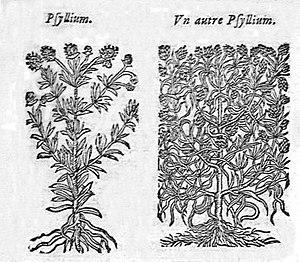
Psyllium Plantain pucier
Plantago afra est une plante herbacée de la famille des Plantaginaceae, croissant dans les régions sèches du bassin méditerranéen et d'Asie occidentale. Elle est cultivée pour sa graine utilisée pour ses propriétés laxatives ou adoucissantes.